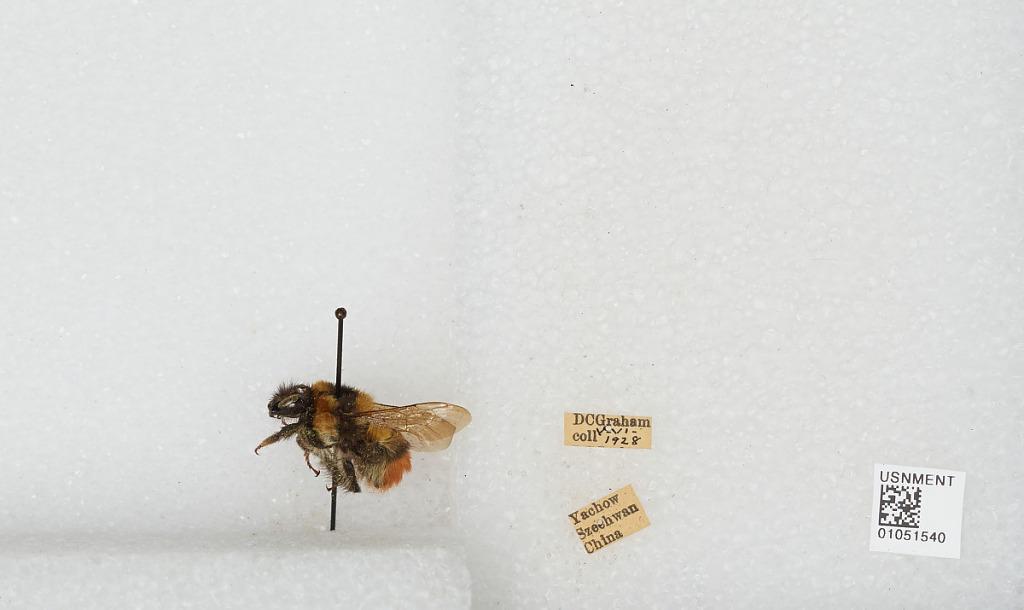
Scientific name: Bombus sp.
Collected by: D. Graham
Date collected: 1928-5-
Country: China
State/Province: Sichuan
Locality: Yucheng